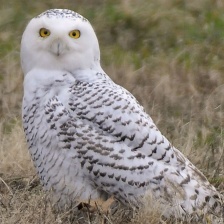
Species: SNOWY OWL
Scientific name: BUBO SCANDIACUS
ImageNet parent category: great_grey_owl